Tribal chief

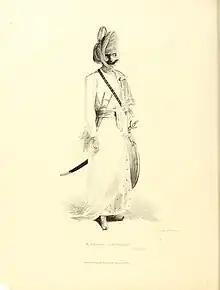
A portrait, published in 1813, of a Koli tribal chief of Dahewan in Gujarat, India

The concept of tribe is a broadly applied concept, based on tribal concepts of societies of western Afroeurasia.